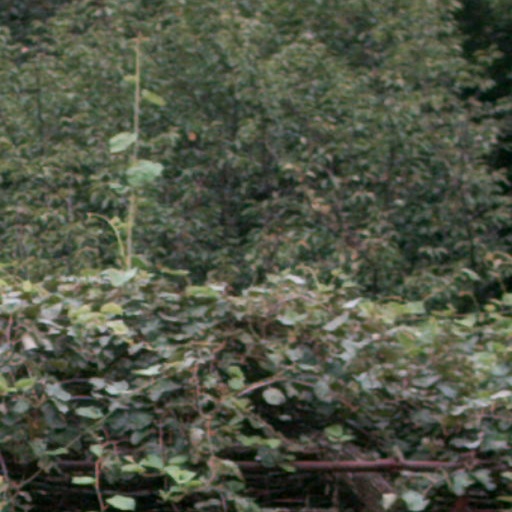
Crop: cassava